Jesús Goyzueta

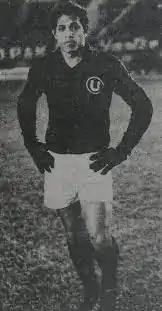

Jesús Goyzueta Cárdenas (born 1 January 1947) is a Peruvian football goalkeeper who played for Peru in the 1970 FIFA World Cup. He also played for Universitario de Deportes.